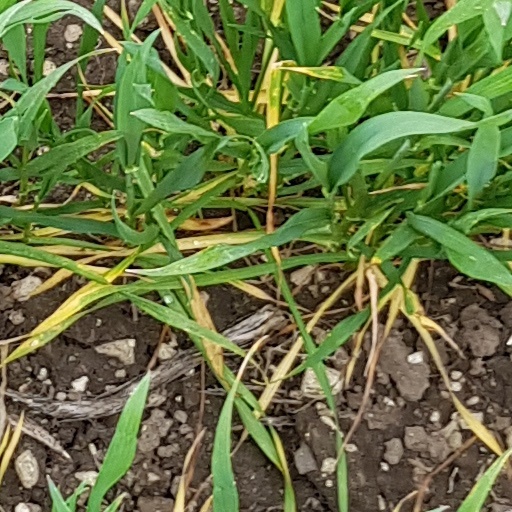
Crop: wheat